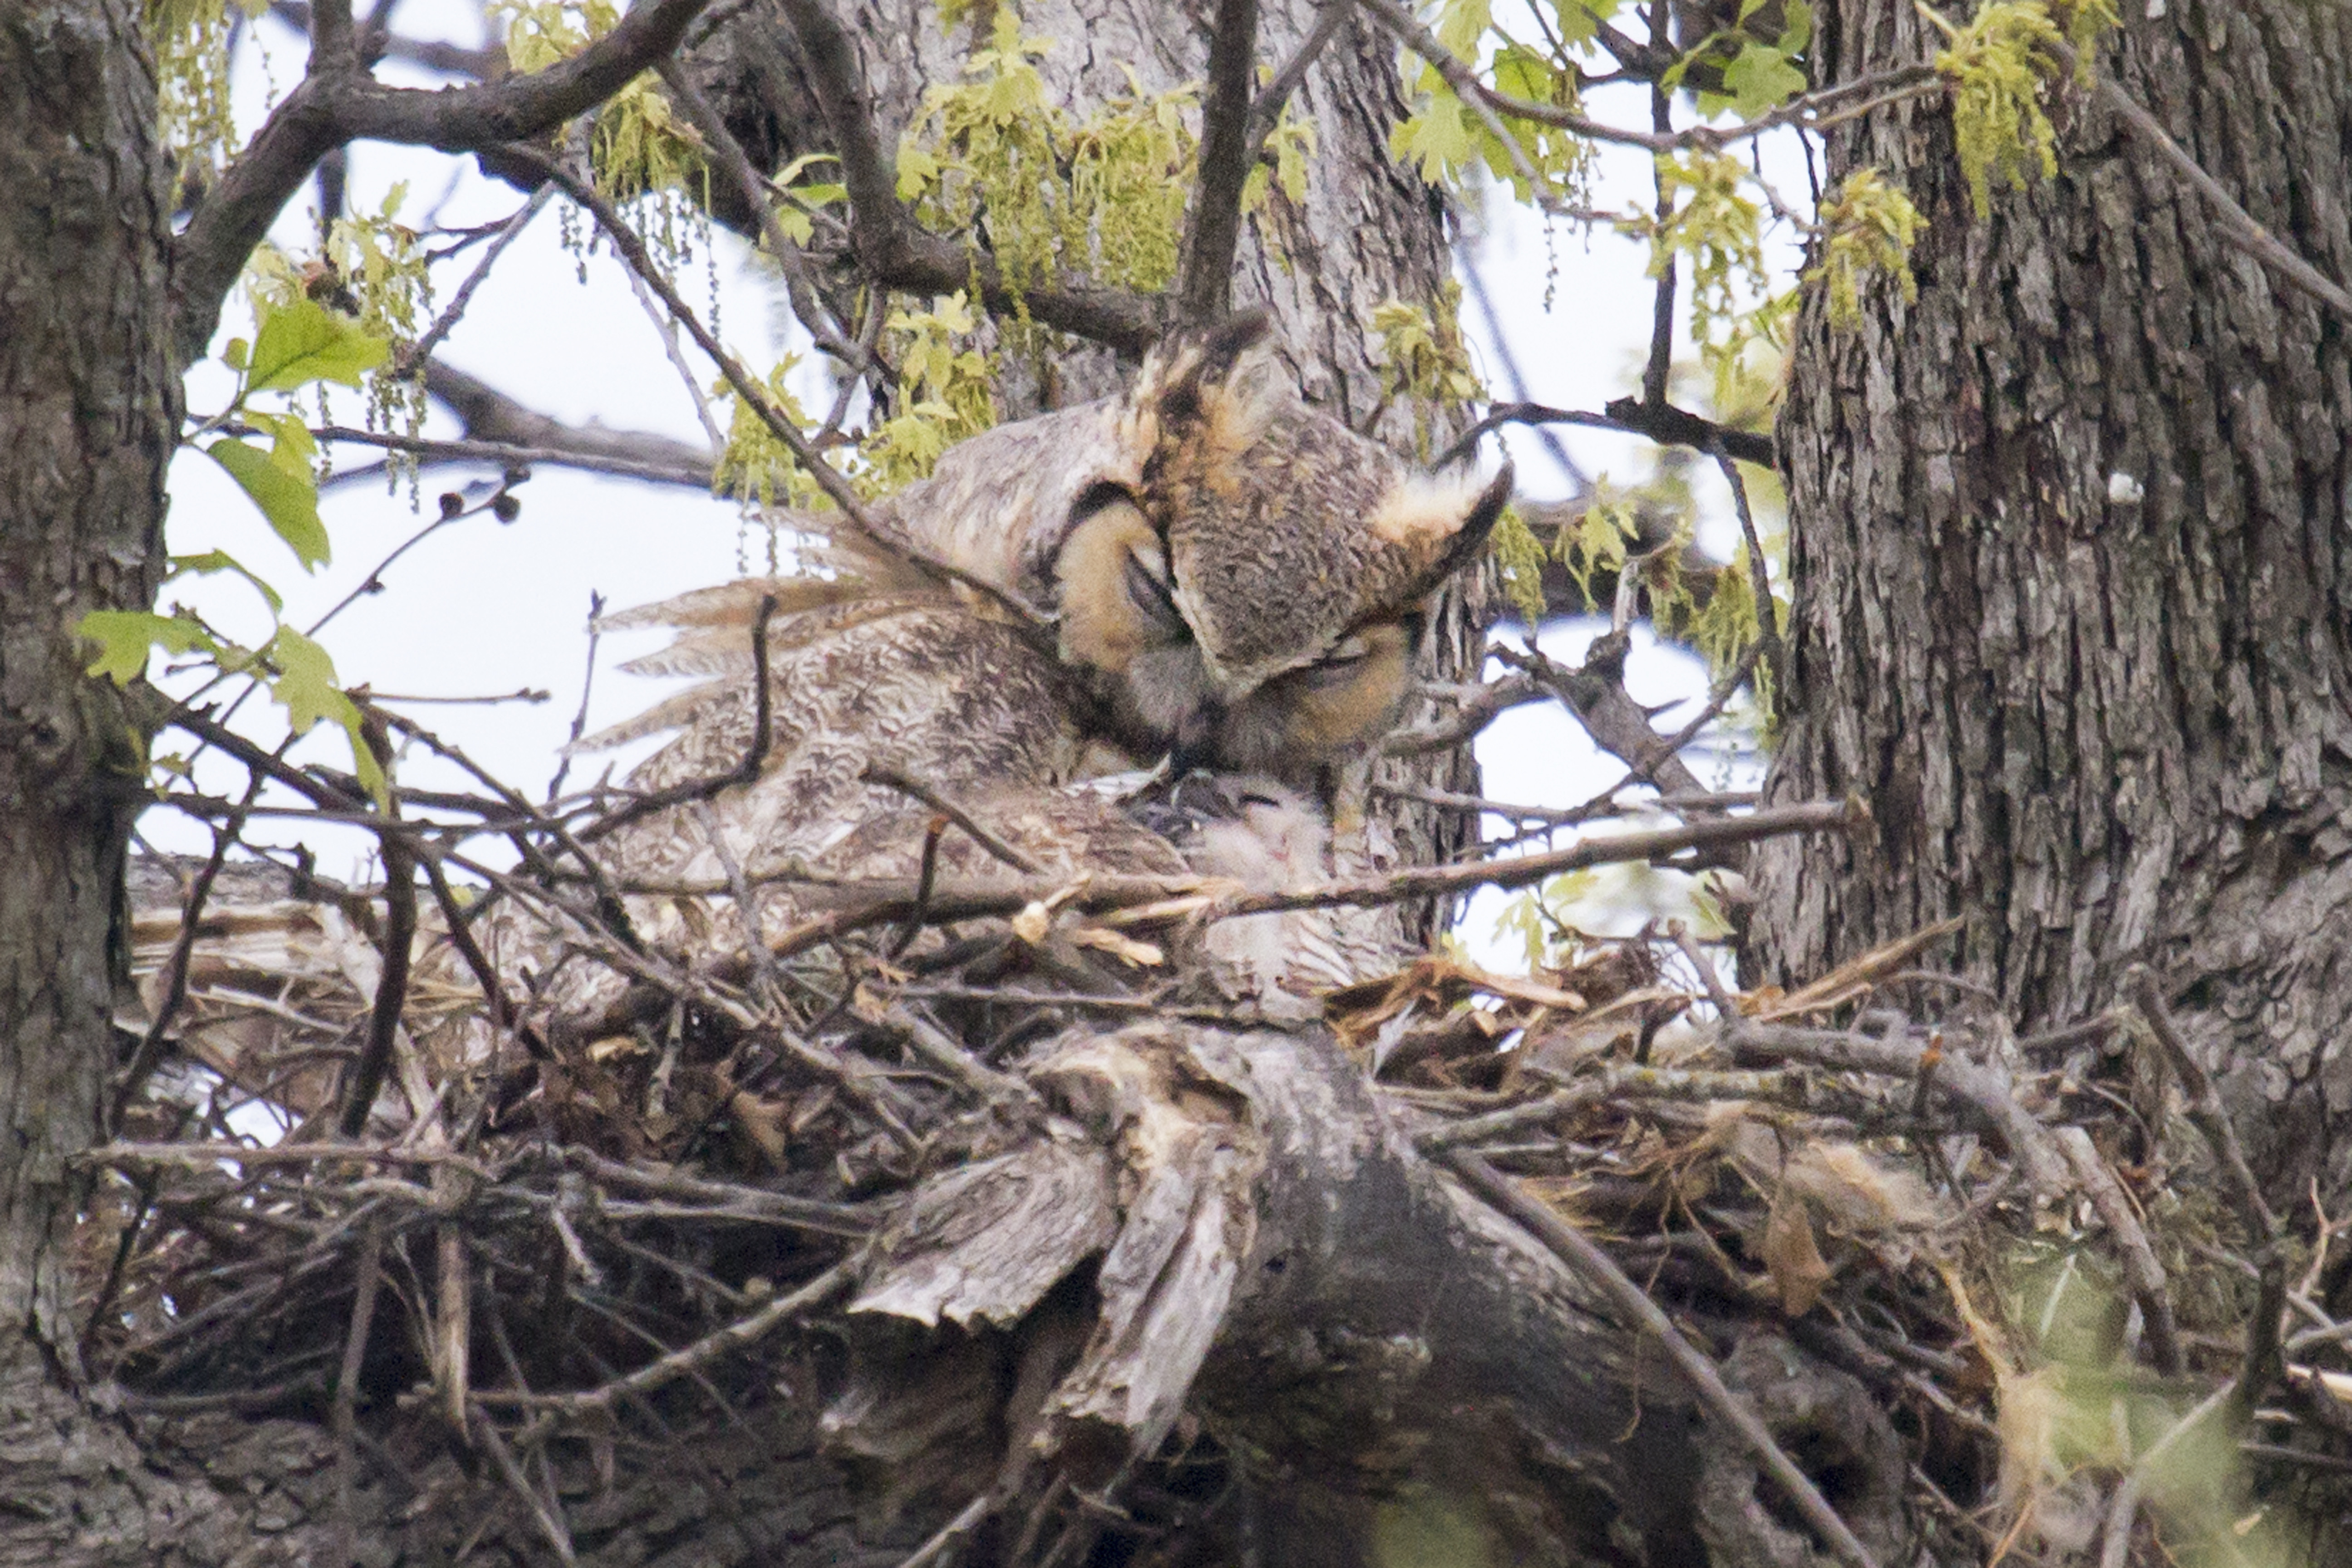
tree, branch, bird, wildlife, owl, fauna, oklahoma, woodland, nest, owlet, greathornedowl, larrysmith, wichitamountains